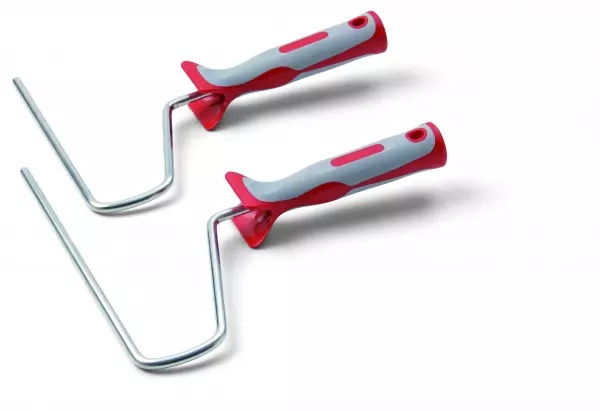
Grip 2K stik 25 cm  længde 30 cm
Schuller Eh'klar - GRIP Bøjler 8 mm Rulleskaft med 2-komponent greb
Brand: Andre
Category: Hardware > Tools > Paint Tools > Paint Rollers > Standard Rollers